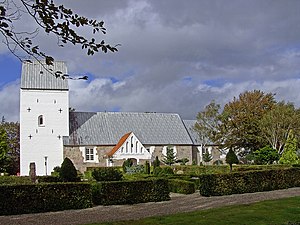
Henne Kirke
Henne Kirke set fra syd.
fra syd
Henne Kirke er sognekirke i Henne Sogn, beliggende i Henne Kirkeby, få kilometer øst for Henne Strand i Varde Kommune. Den er opført i 1100-tallet.